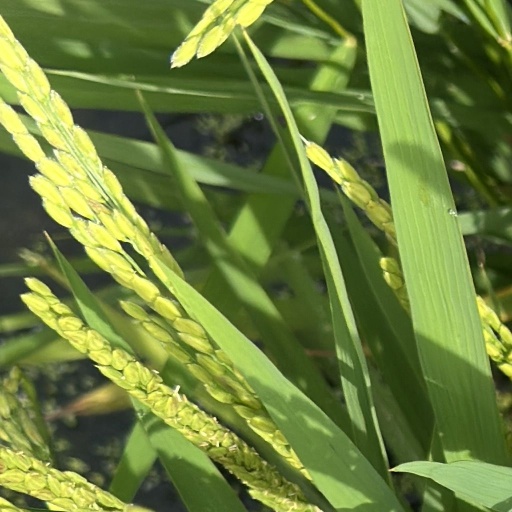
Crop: rice